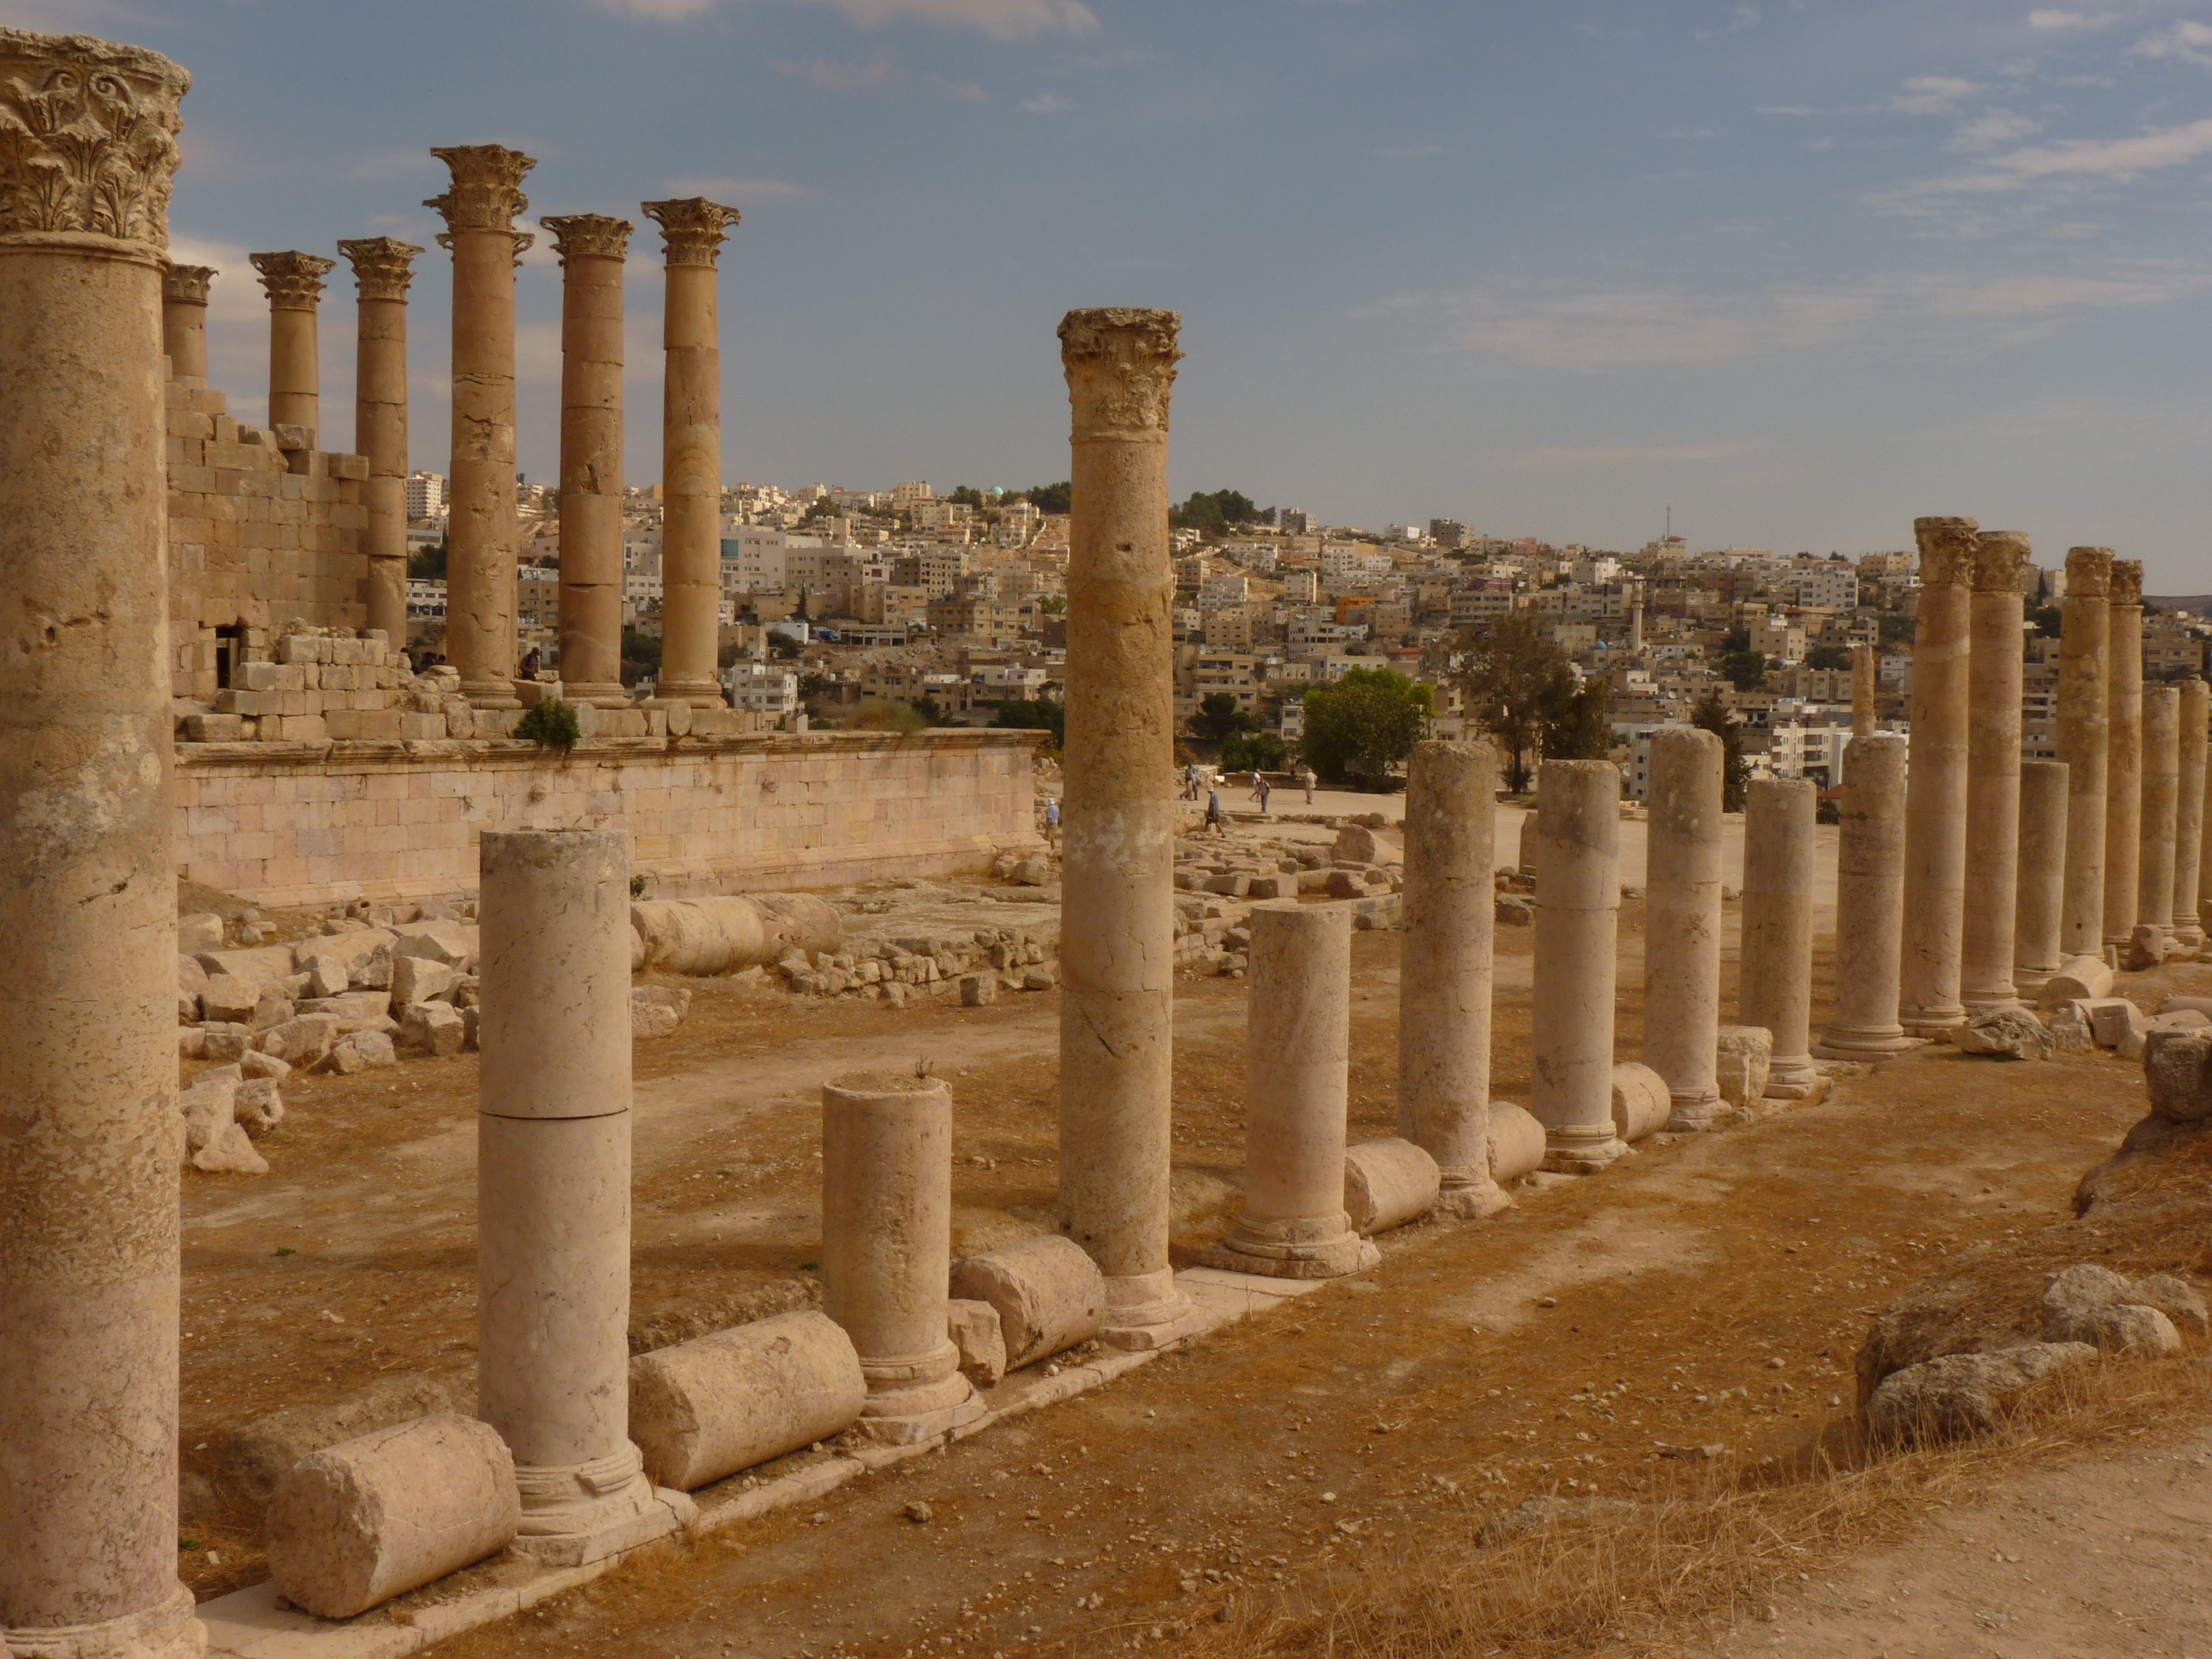
structure, wall, stone, travel, formation, pillar, column, holiday, ruin, jordan, amphitheatre, temple, ruins, gerasa, middle east, archaeological site, roman temple, historic site, ancient history, temple of artemis, egyptian temple, ancient roman architecture, ancient greek temple, jerash